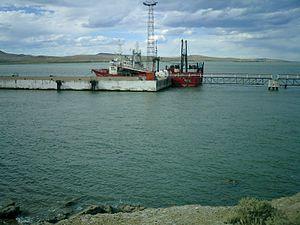
La province de Santa Cruz est une province de l'Argentine, qui se trouve en Patagonie, dans le sud du pays. Sa capitale est la ville de Río Gallegos.